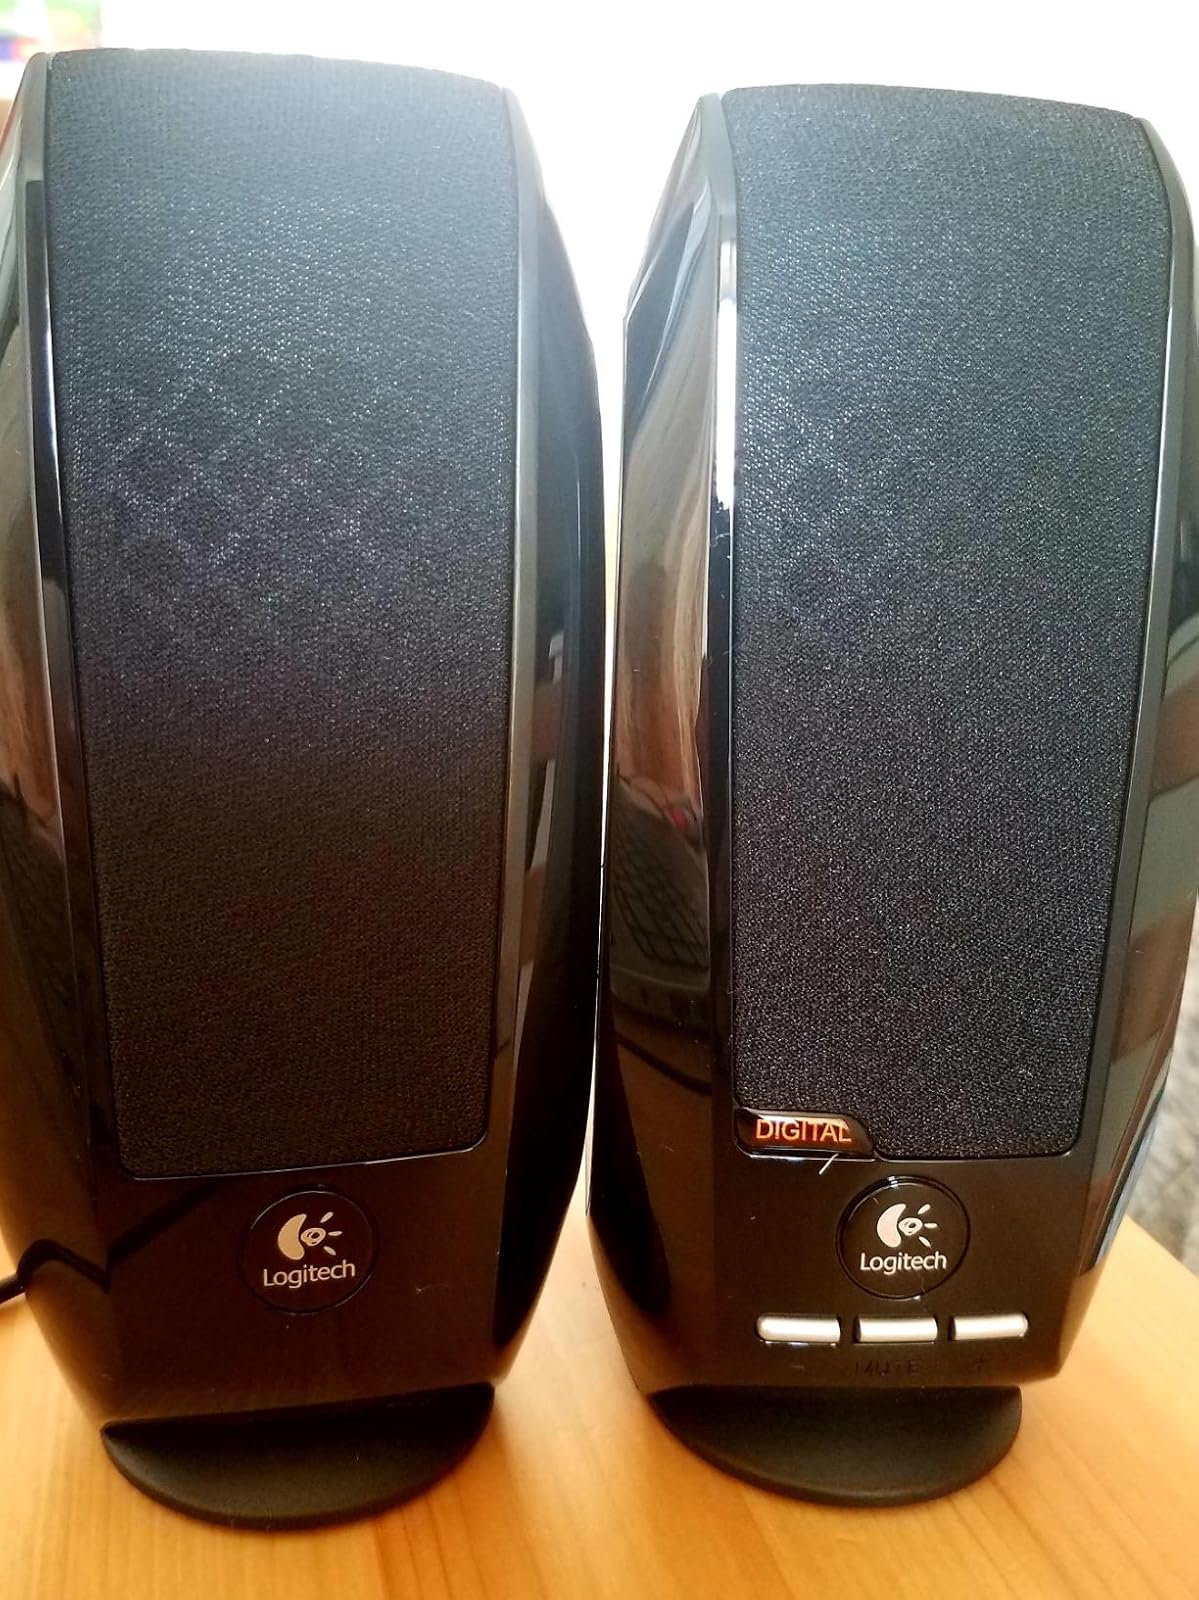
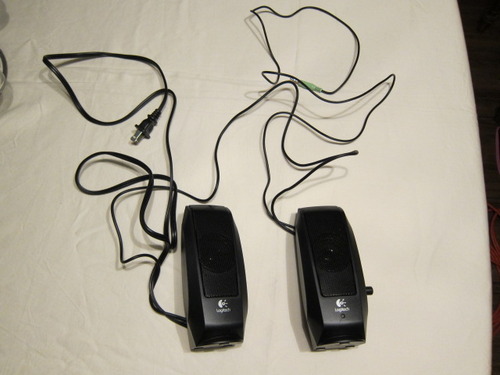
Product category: speaker
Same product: no